Hao kuih

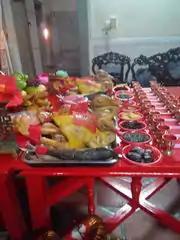
A feast for gods

Gods worship has a long history in Chaoshan area. Unlike other superstitious activities, Chaonshan natives more primarily reflect their aspirations for a better life. They make kuih by themselves for pleasing their gods in their worship traditions. Usually Chaoshan women will use rice flour, sweet potato flour and other materials to make snacks. In Chaoshan, this kind of snack is generally called kuih (粿). Sometimes it is similar to cakes in other places. There are many traditional activities of gods worship, in which kuih plays an important part.